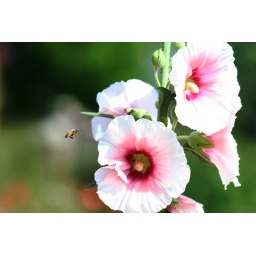
Bee flying by flower at San Juan Capistrano mission